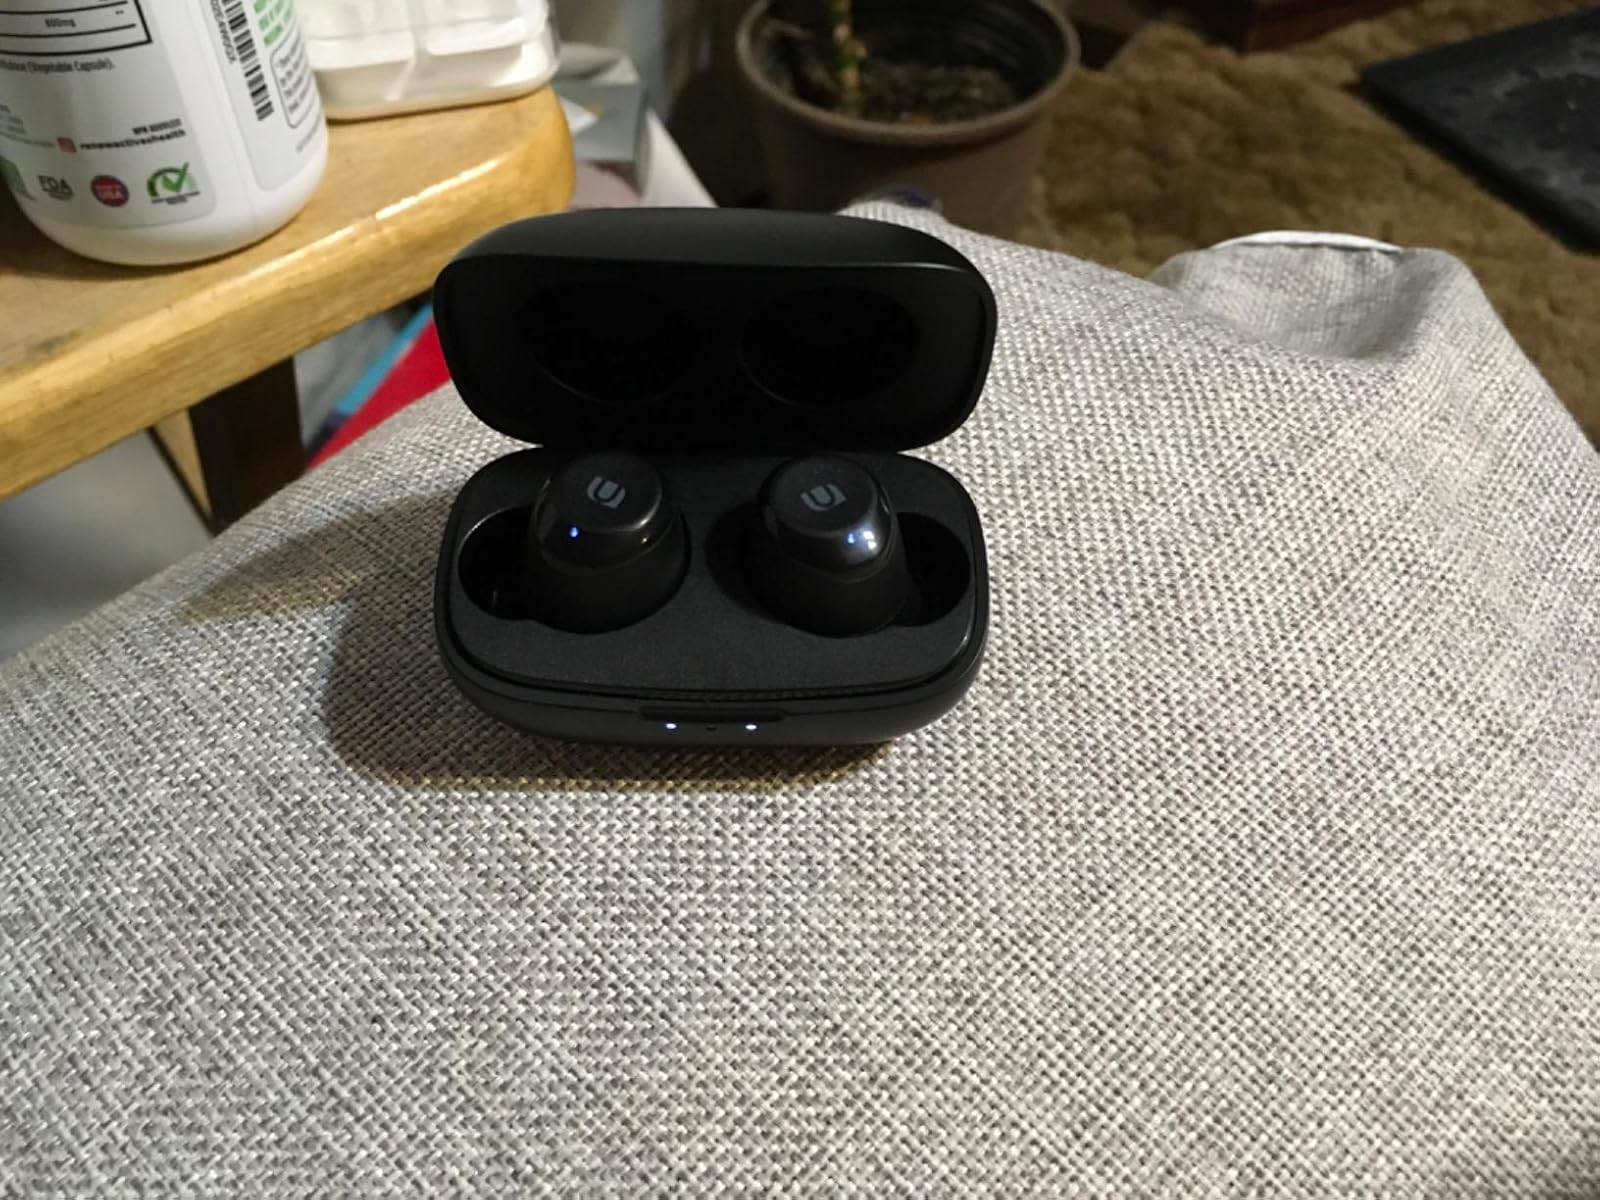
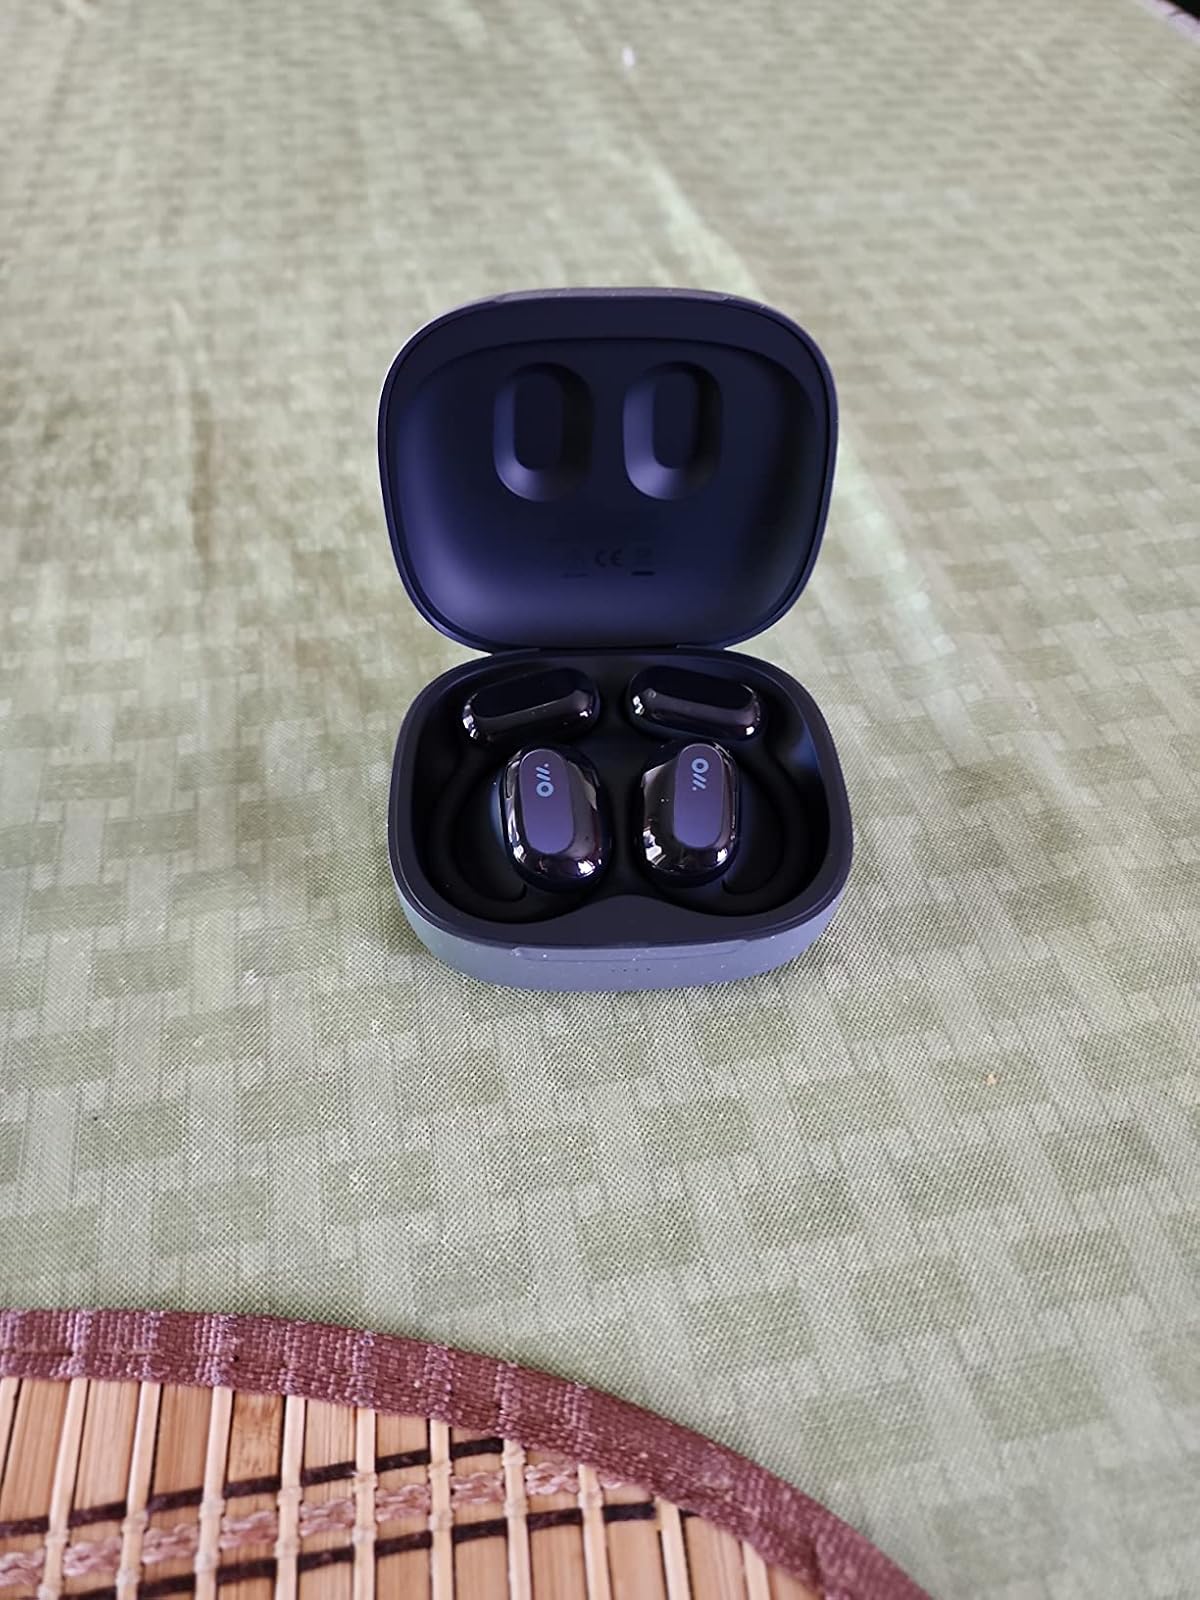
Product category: earbuds
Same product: no